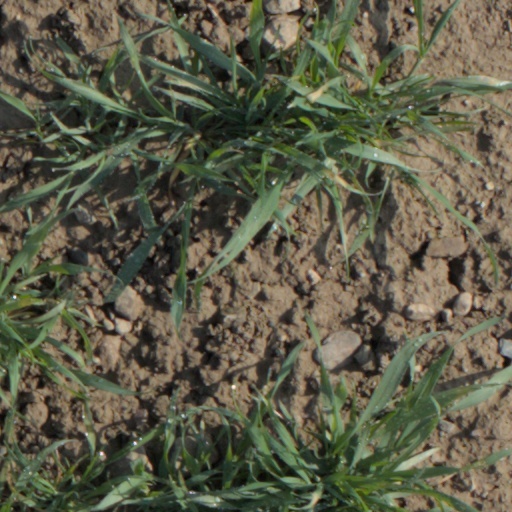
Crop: wheat